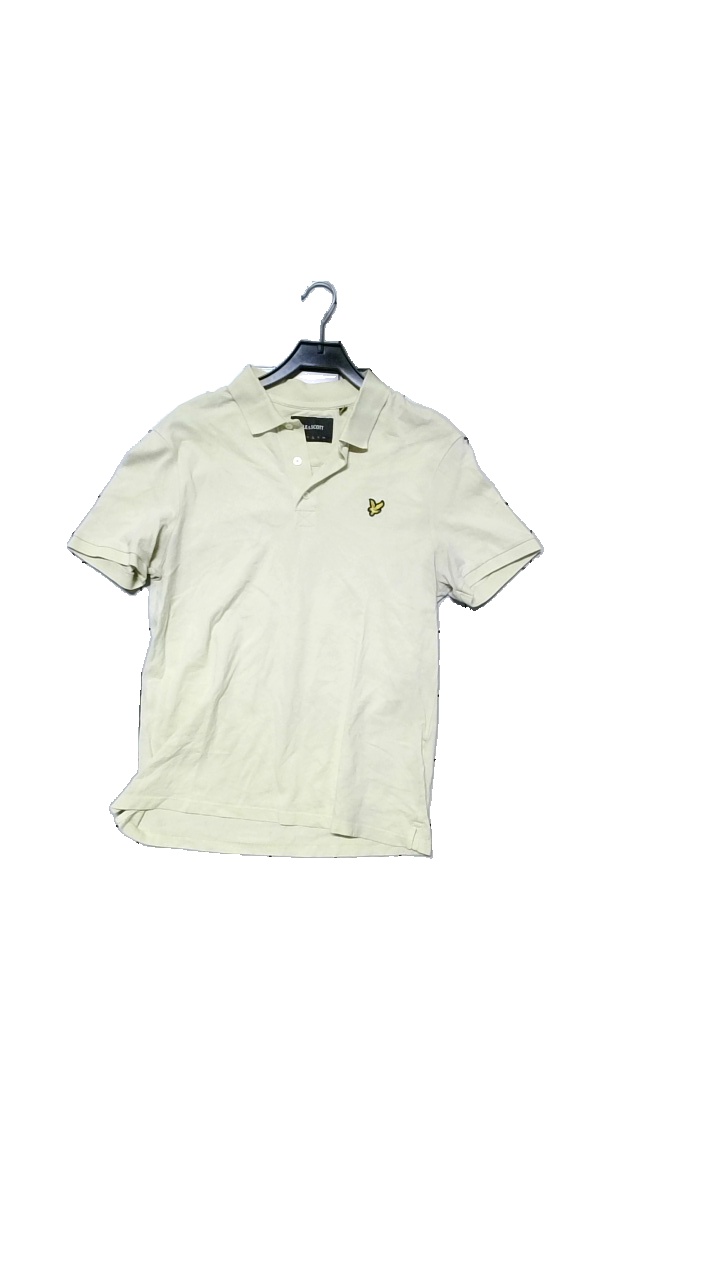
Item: Shirt (Men)
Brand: Lyle & Scott
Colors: Yellow
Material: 98% cotton, 2% elastane
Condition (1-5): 4
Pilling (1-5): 5
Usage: Reuse
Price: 100-150